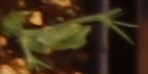
Label: Field Pea